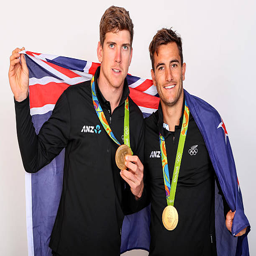
olympic athletes pose for a portrait with olympic medal during the athlete home coming .